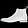
Label: Ankle boot